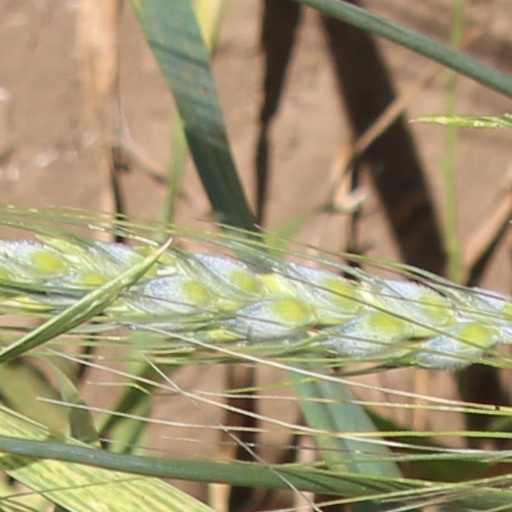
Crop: wheat